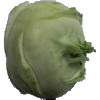
Label: Kohlrabi 1